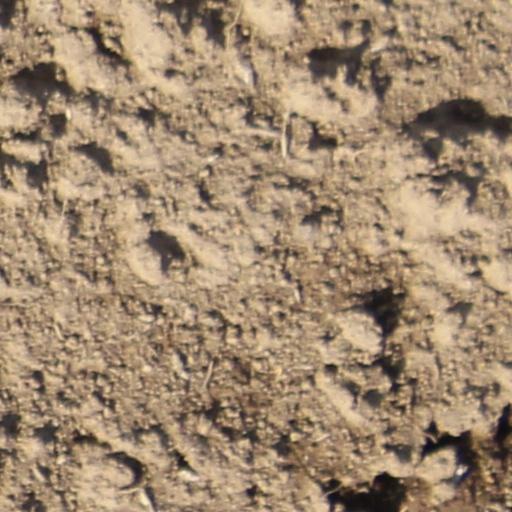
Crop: wheat